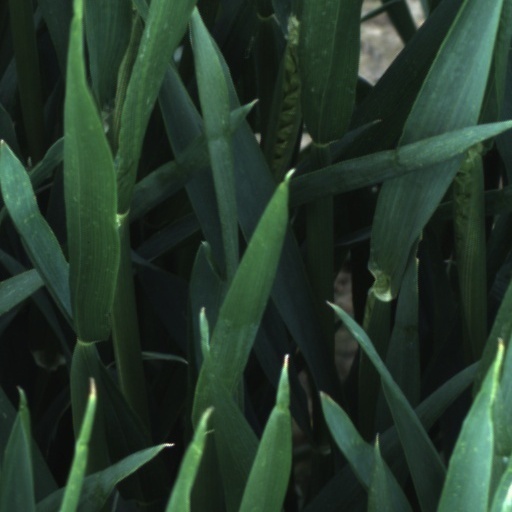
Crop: wheat